Hankelow

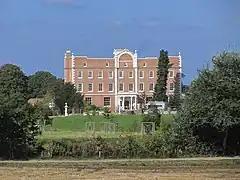
Hankelow Hall

There is a Wesleyan Methodist church in Hankelow village, which is also used as a community centre.